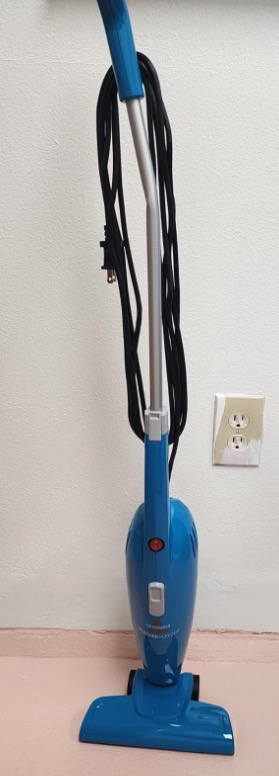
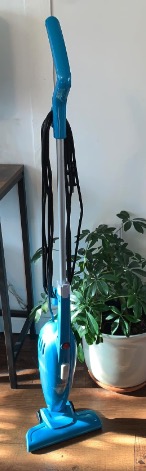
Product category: items_vacuum
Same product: yes